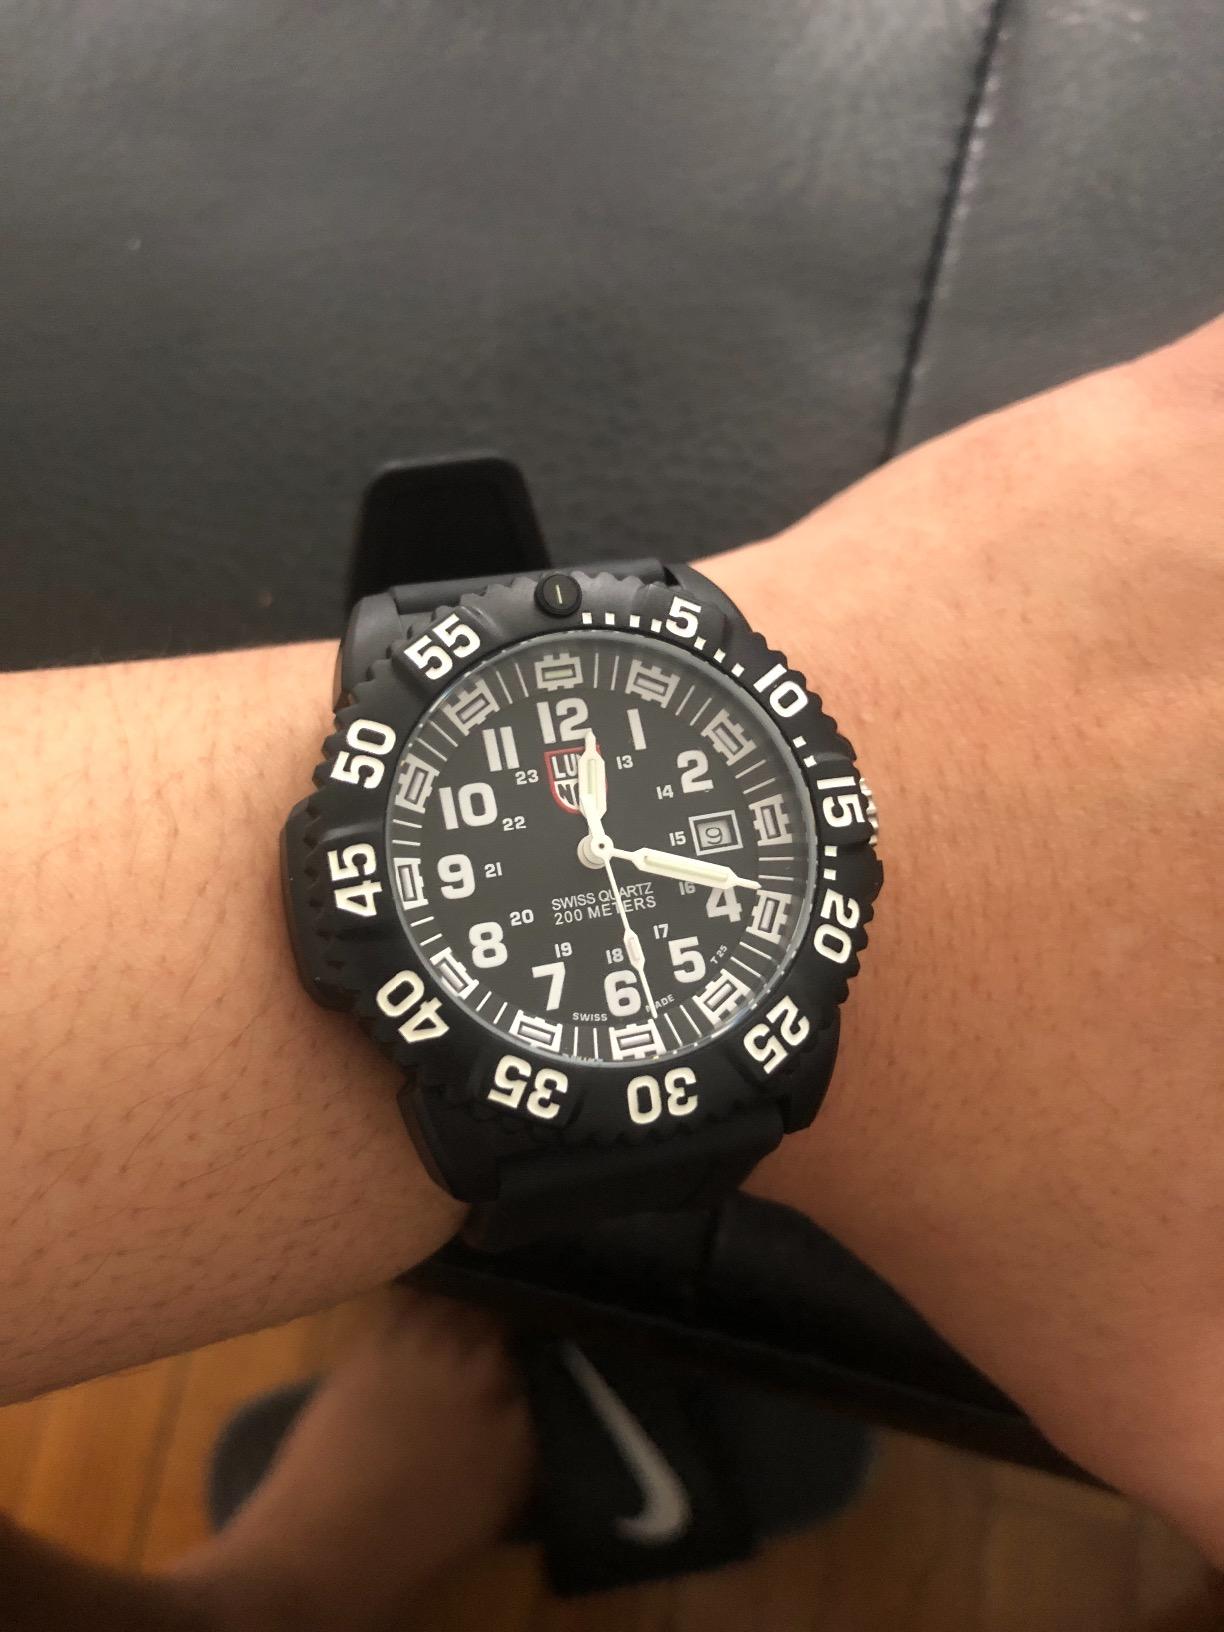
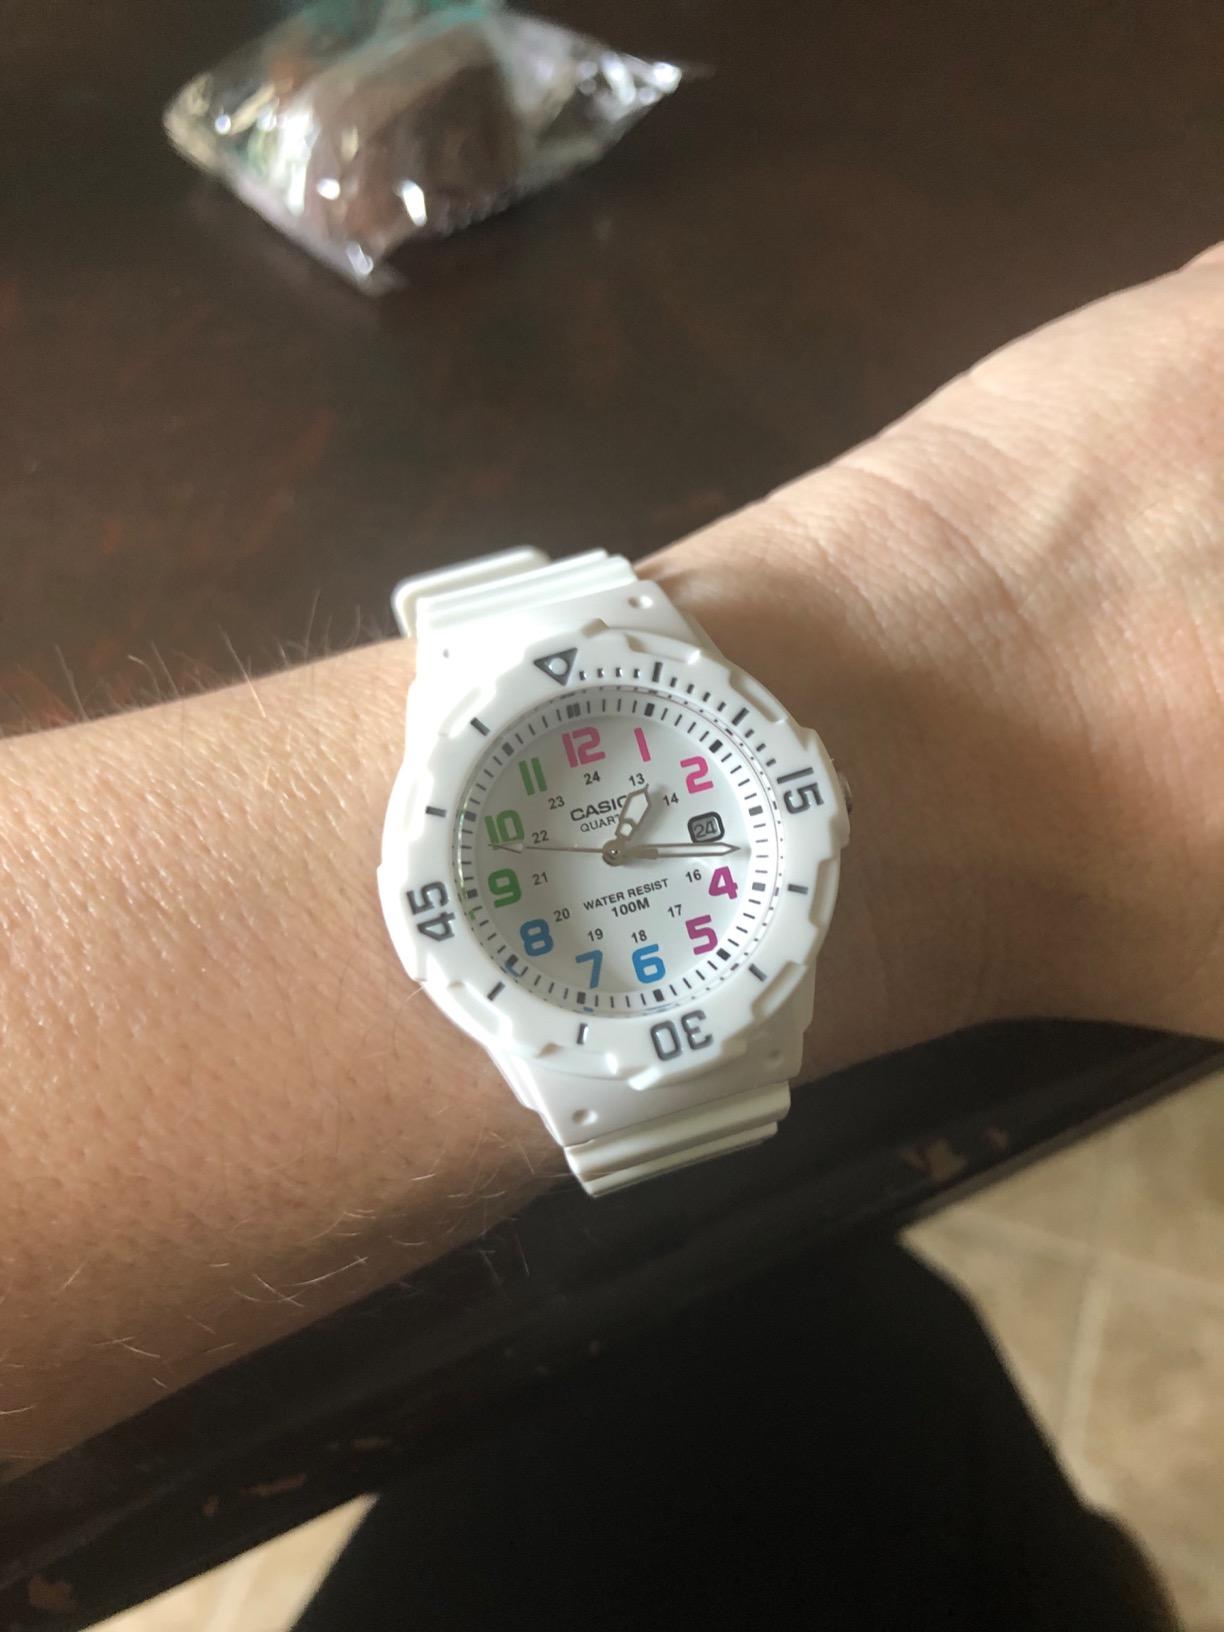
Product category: accessories_watch
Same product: no